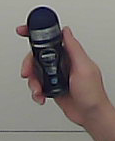
Product: nivea_rollon